Silvio Pettirossi International Airport

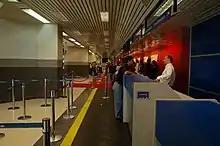
The check-in at the airport in 2008

In November 2004, the director of Direccion Nacional de Aeronautica Civil (DINAC), Eustaquio Ocáriz, told ABC Color that the airport's runway, which had repair work started in 2001, but halted due to lack of funds, would be completed by the early months of 2005.